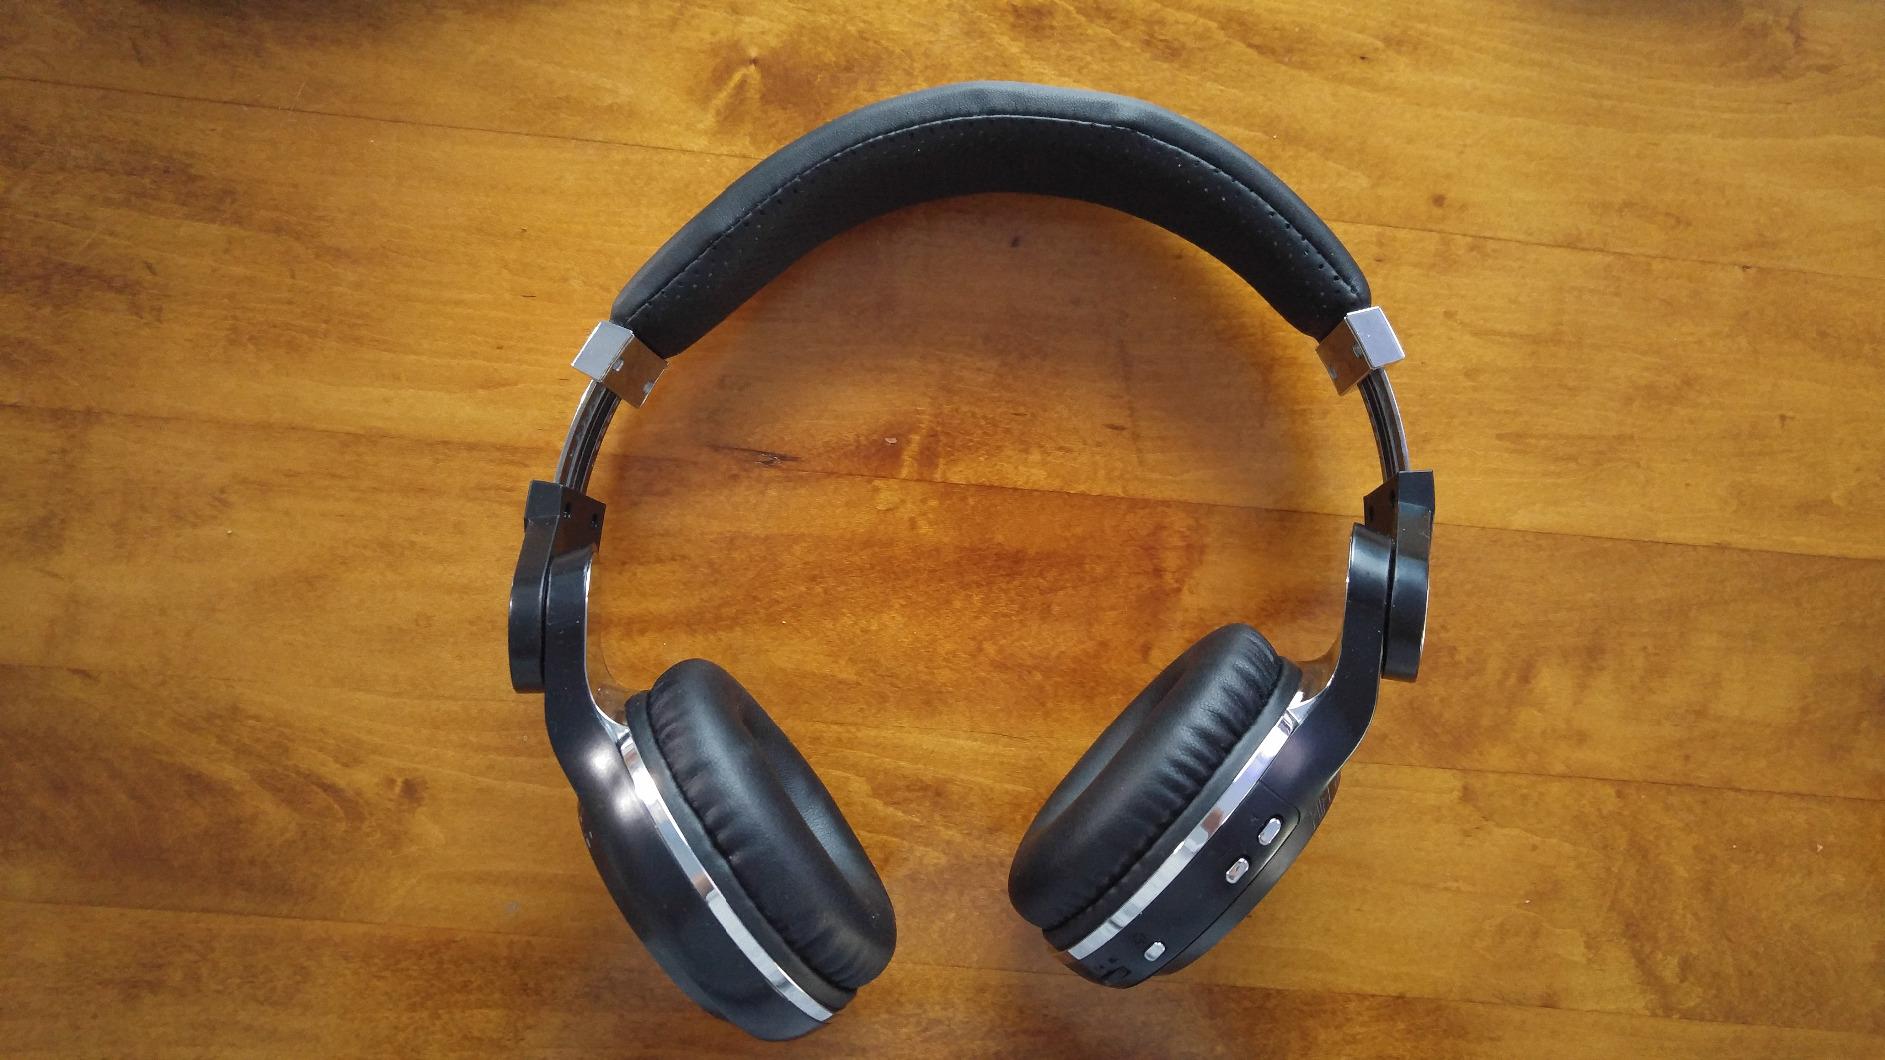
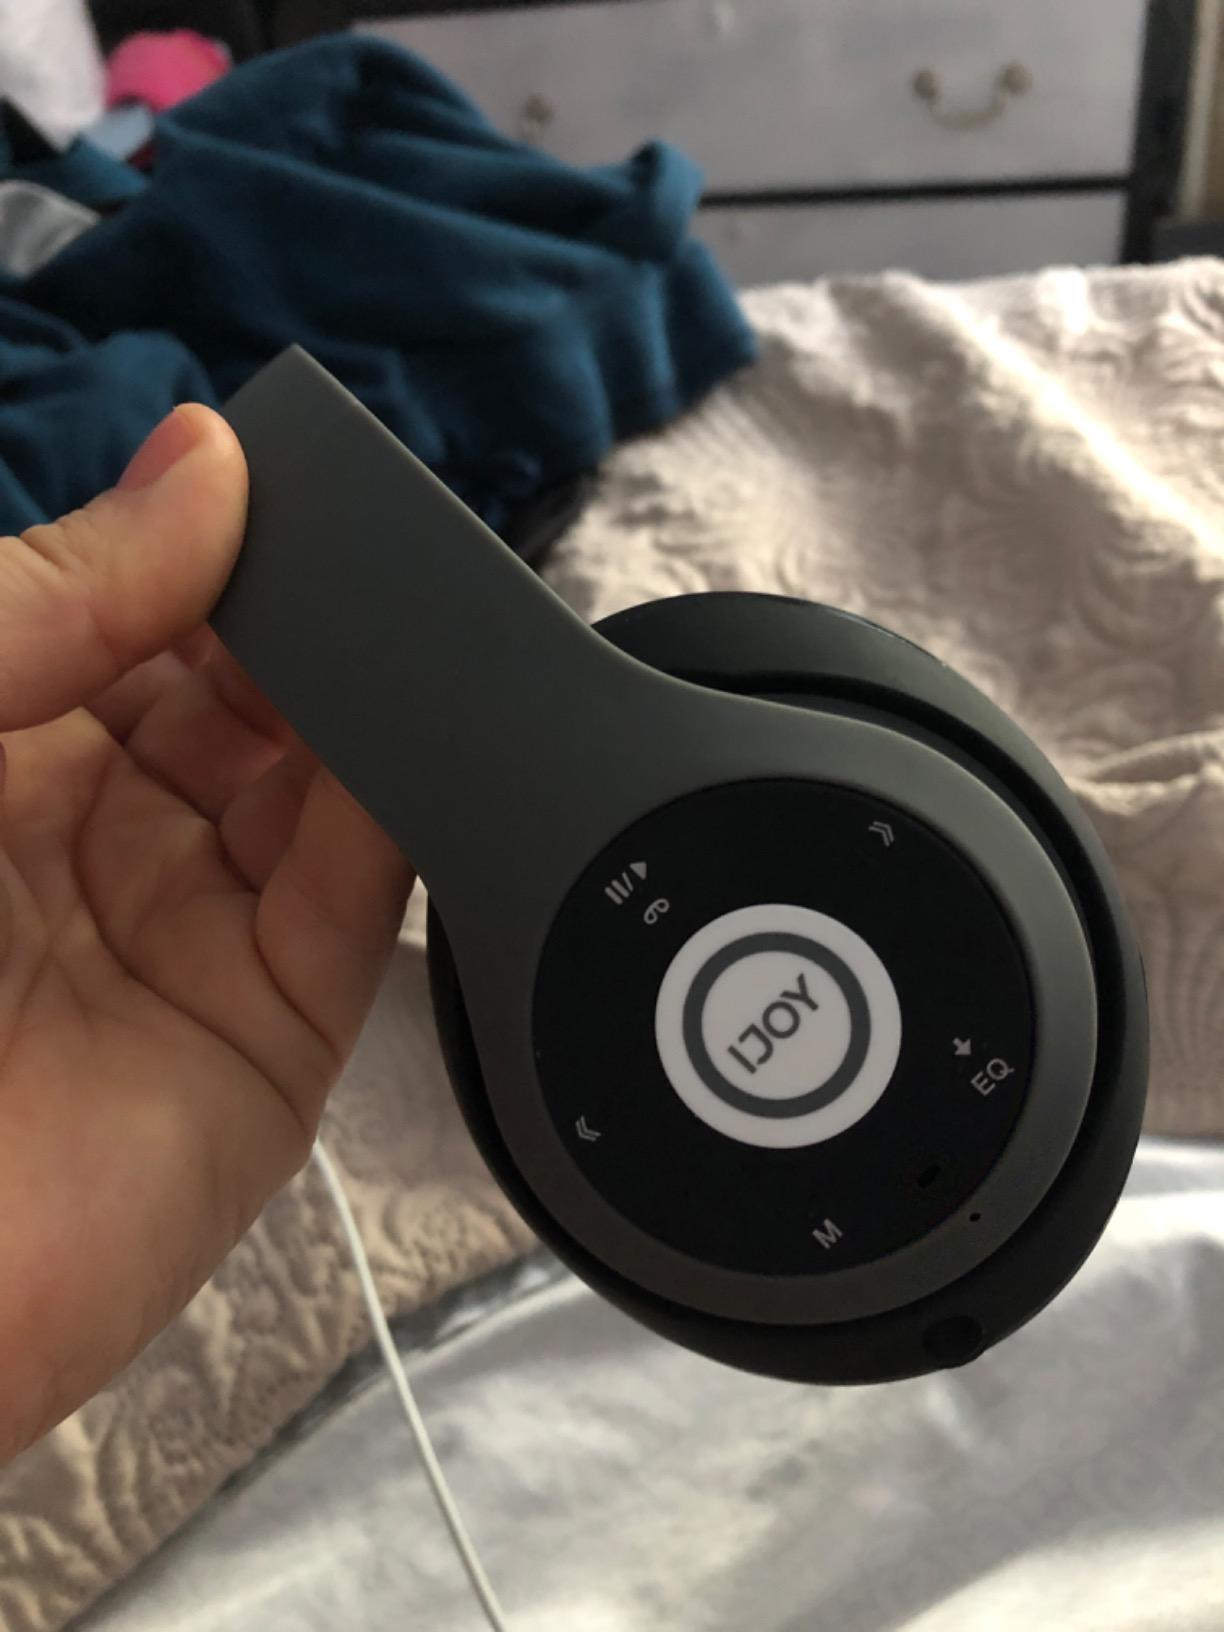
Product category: headphones
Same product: no